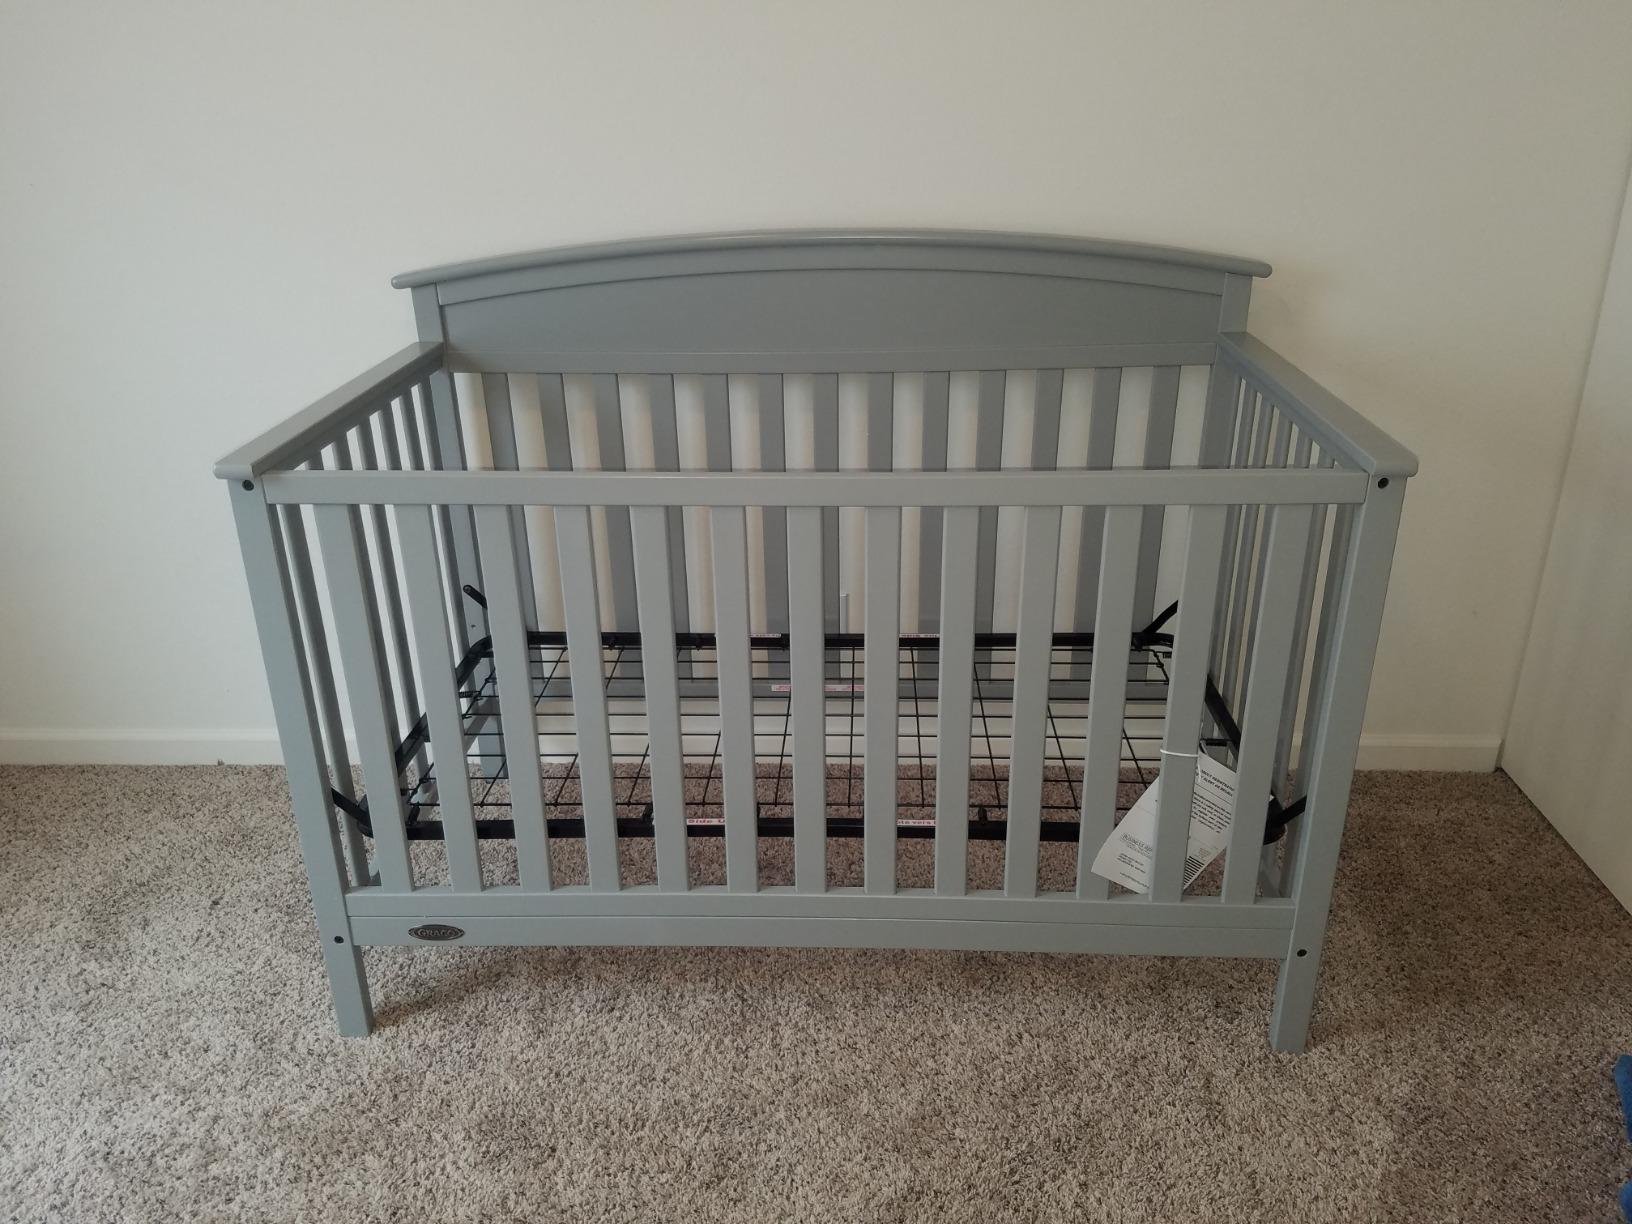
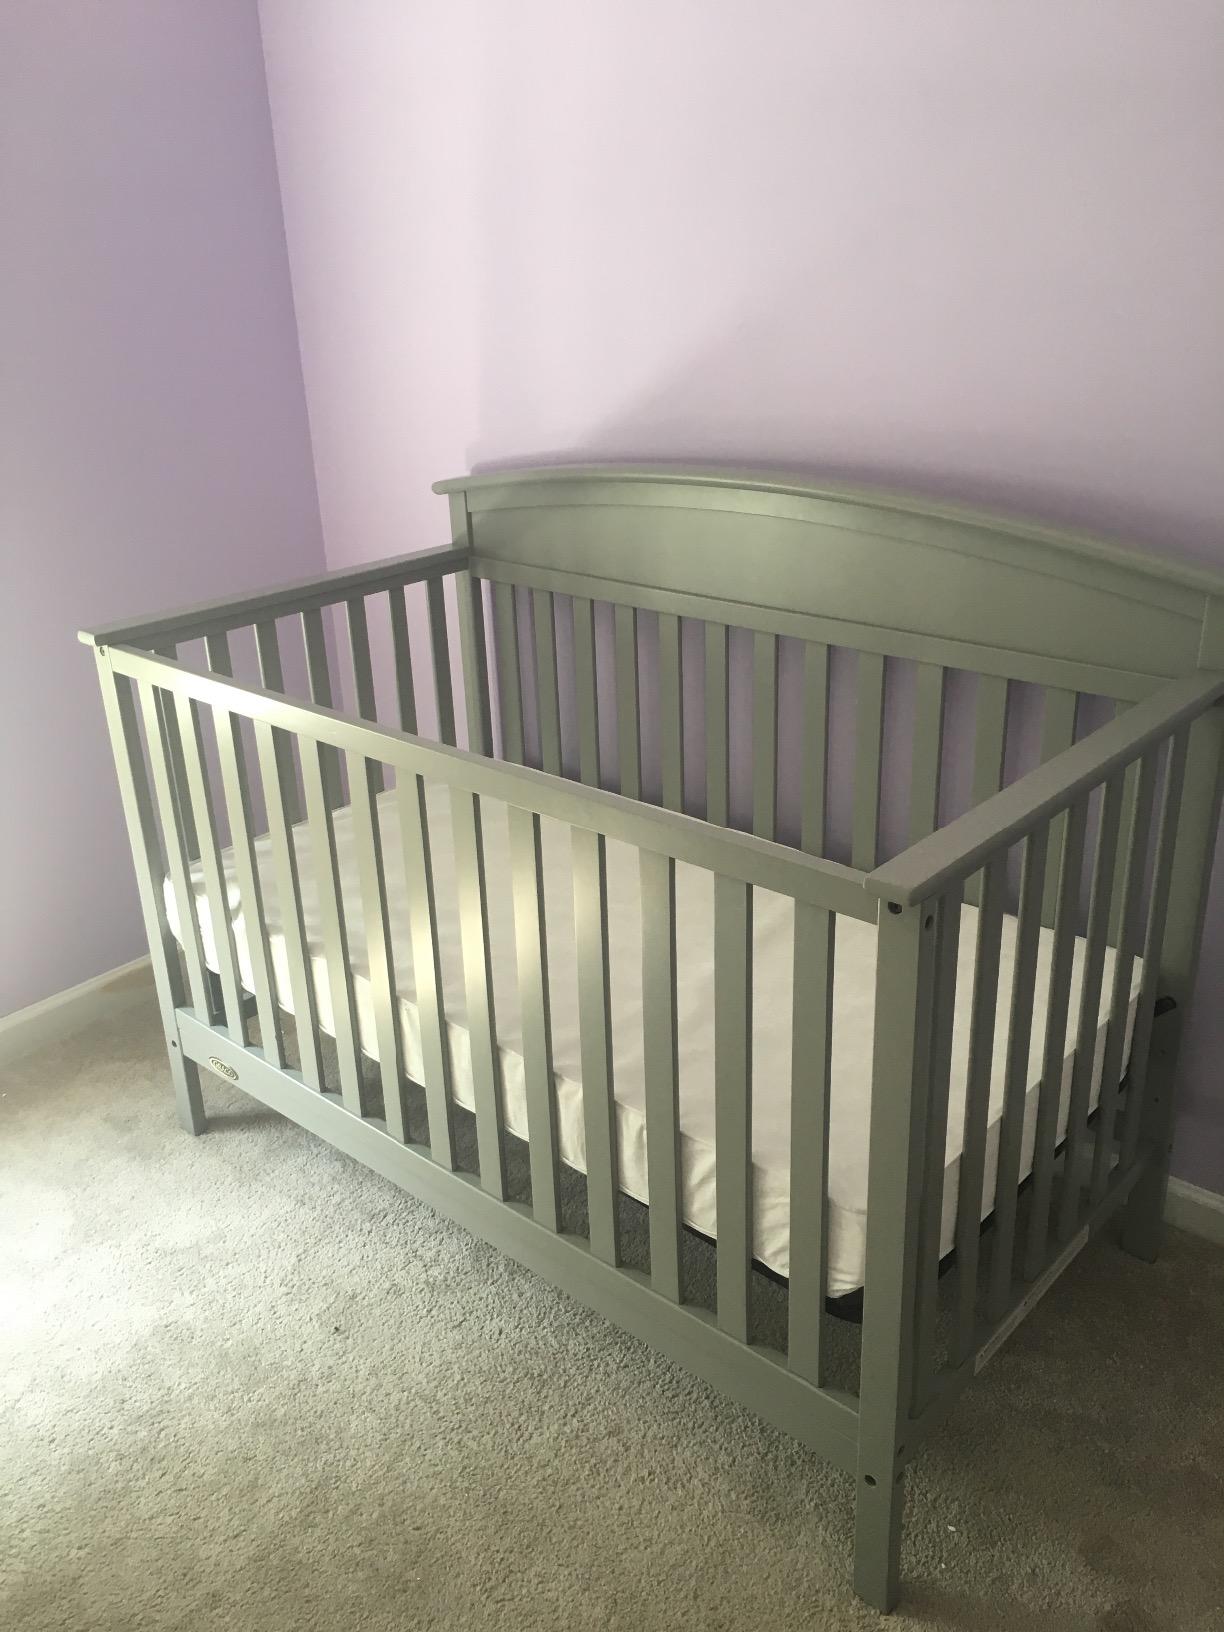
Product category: products_crib
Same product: yes